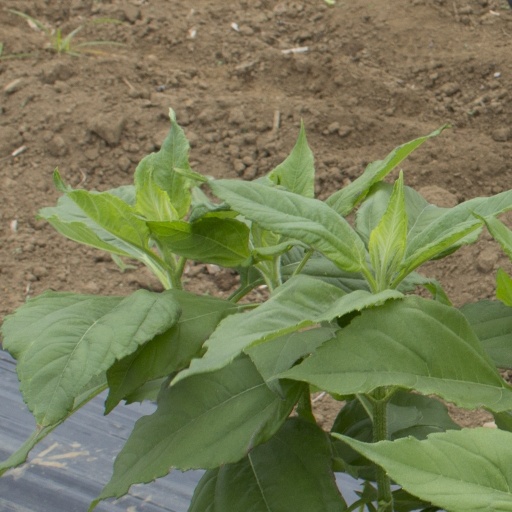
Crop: Jerusalem artichoke